Marcial Calleja

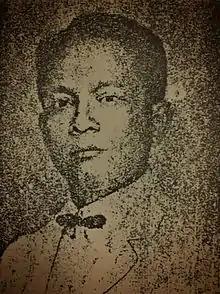

Marcial Calleja y Casitas (August 22, 1863 – May 5, 1914) was a Filipino lawyer who was elected as one of the representatives of Albay to the Malolos Congress. He was also elected assemblyman for the first district of Albay in the Second Philippine Assembly.